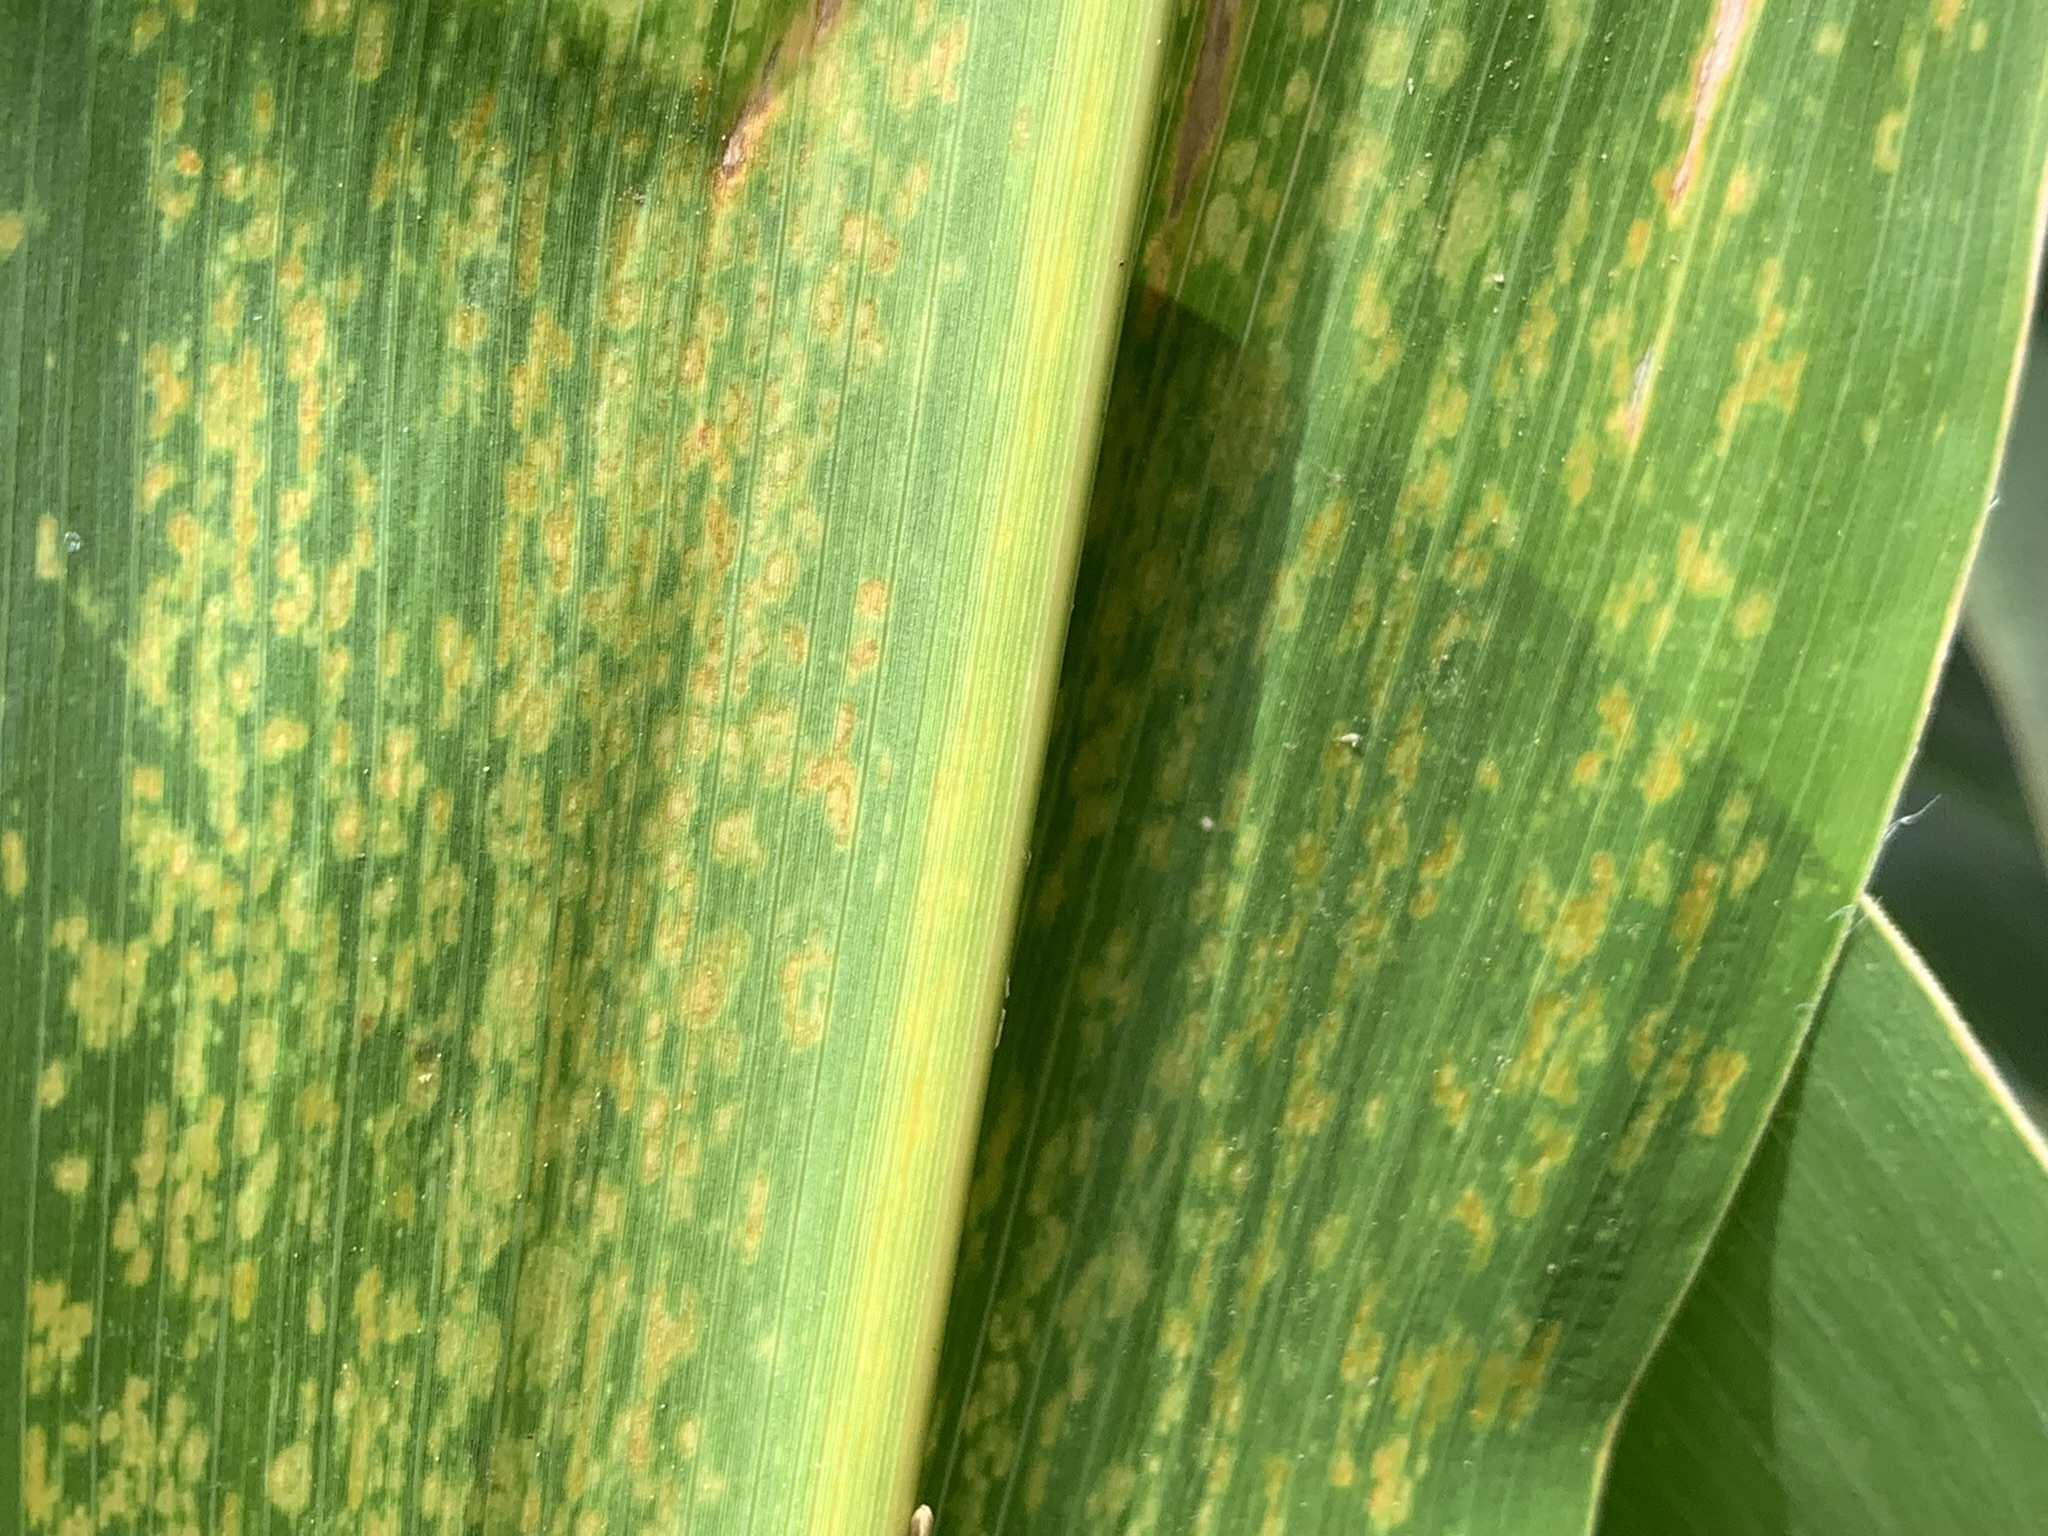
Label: MLN